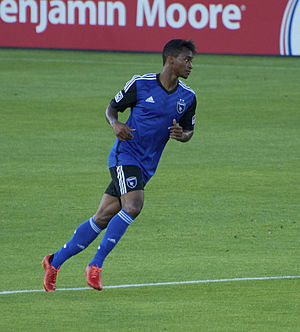
Yannick Djaló
Yannick dos Santos Djaló, eller bare Yannick er en portugisisk fodboldspiller. Han spiller for tiden som angriber hos Vitória Setúbal. Tidligere har han spillet for blandt andet Sporting Lissabon og San Jose Earthquakes.